Ezra

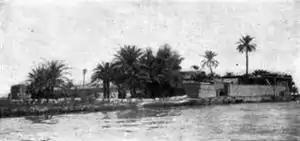
Site traditionally described as the tomb of Ezra at Al-Uzayr near Basra, Iraq

There is no historical consensus on Ezra’s existence or mission due to a lack of extrabiblical evidence and conflicting scholarly interpretations, ranging from viewing him as a historical Aramean official to a literary figure, with debates hinging on the authenticity of the Artaxerxes rescript and its dating.